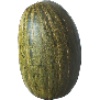
Label: Melon Piel de Sapo 1